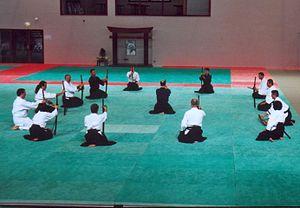
Débutants en iaido apprenant le reishiki (étiquette)